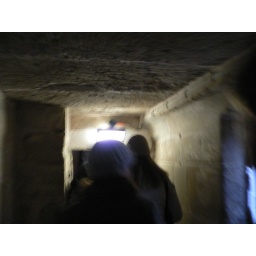
walking in the tower -- Warwick castle